Matthias rules

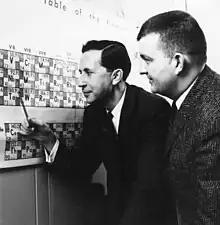
Bernd T. Matthias (left) points to the element niobium on the periodic table while John Eugene Kunzler looks on. After reporting to the American Physical Society that a ductile alloy of niobium and zirconium will remain superconducting at liquid helium temperature.

Superconductivity was first discovered in solid mercury in 1911 by Heike Kamerlingh Onnes and Gilles Holst, who had developed new techniques to reach near-absolute zero temperatures.